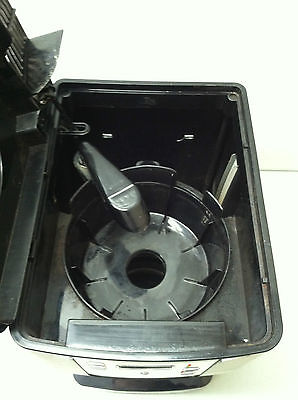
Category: coffee maker